Regent University

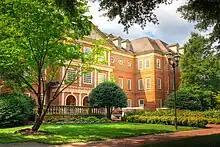
Robertson Hall, home to the School of Law and Robertson School of Government

Plans for the university, originally named Christian Broadcasting Network University, were begun in 1977 by Pat Robertson; Robertson remained Chancellor until his death in 2023. In 1990, the name was changed to Regent University. The university's name is designed to reference a regent, a person who exercises power in a monarchical country during the absence or incapacity of the sovereign; according to the school's catalog, "a regent is one who represents Christ, our Sovereign, in whatever sphere of life he or she may be called to serve Him." The university's current motto is "Christian Leadership to Change the World."